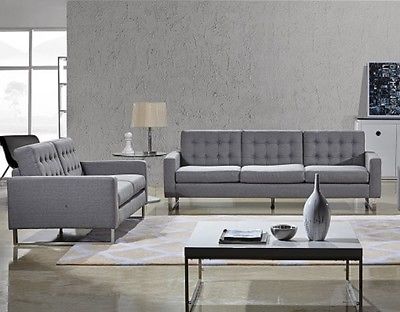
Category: sofa